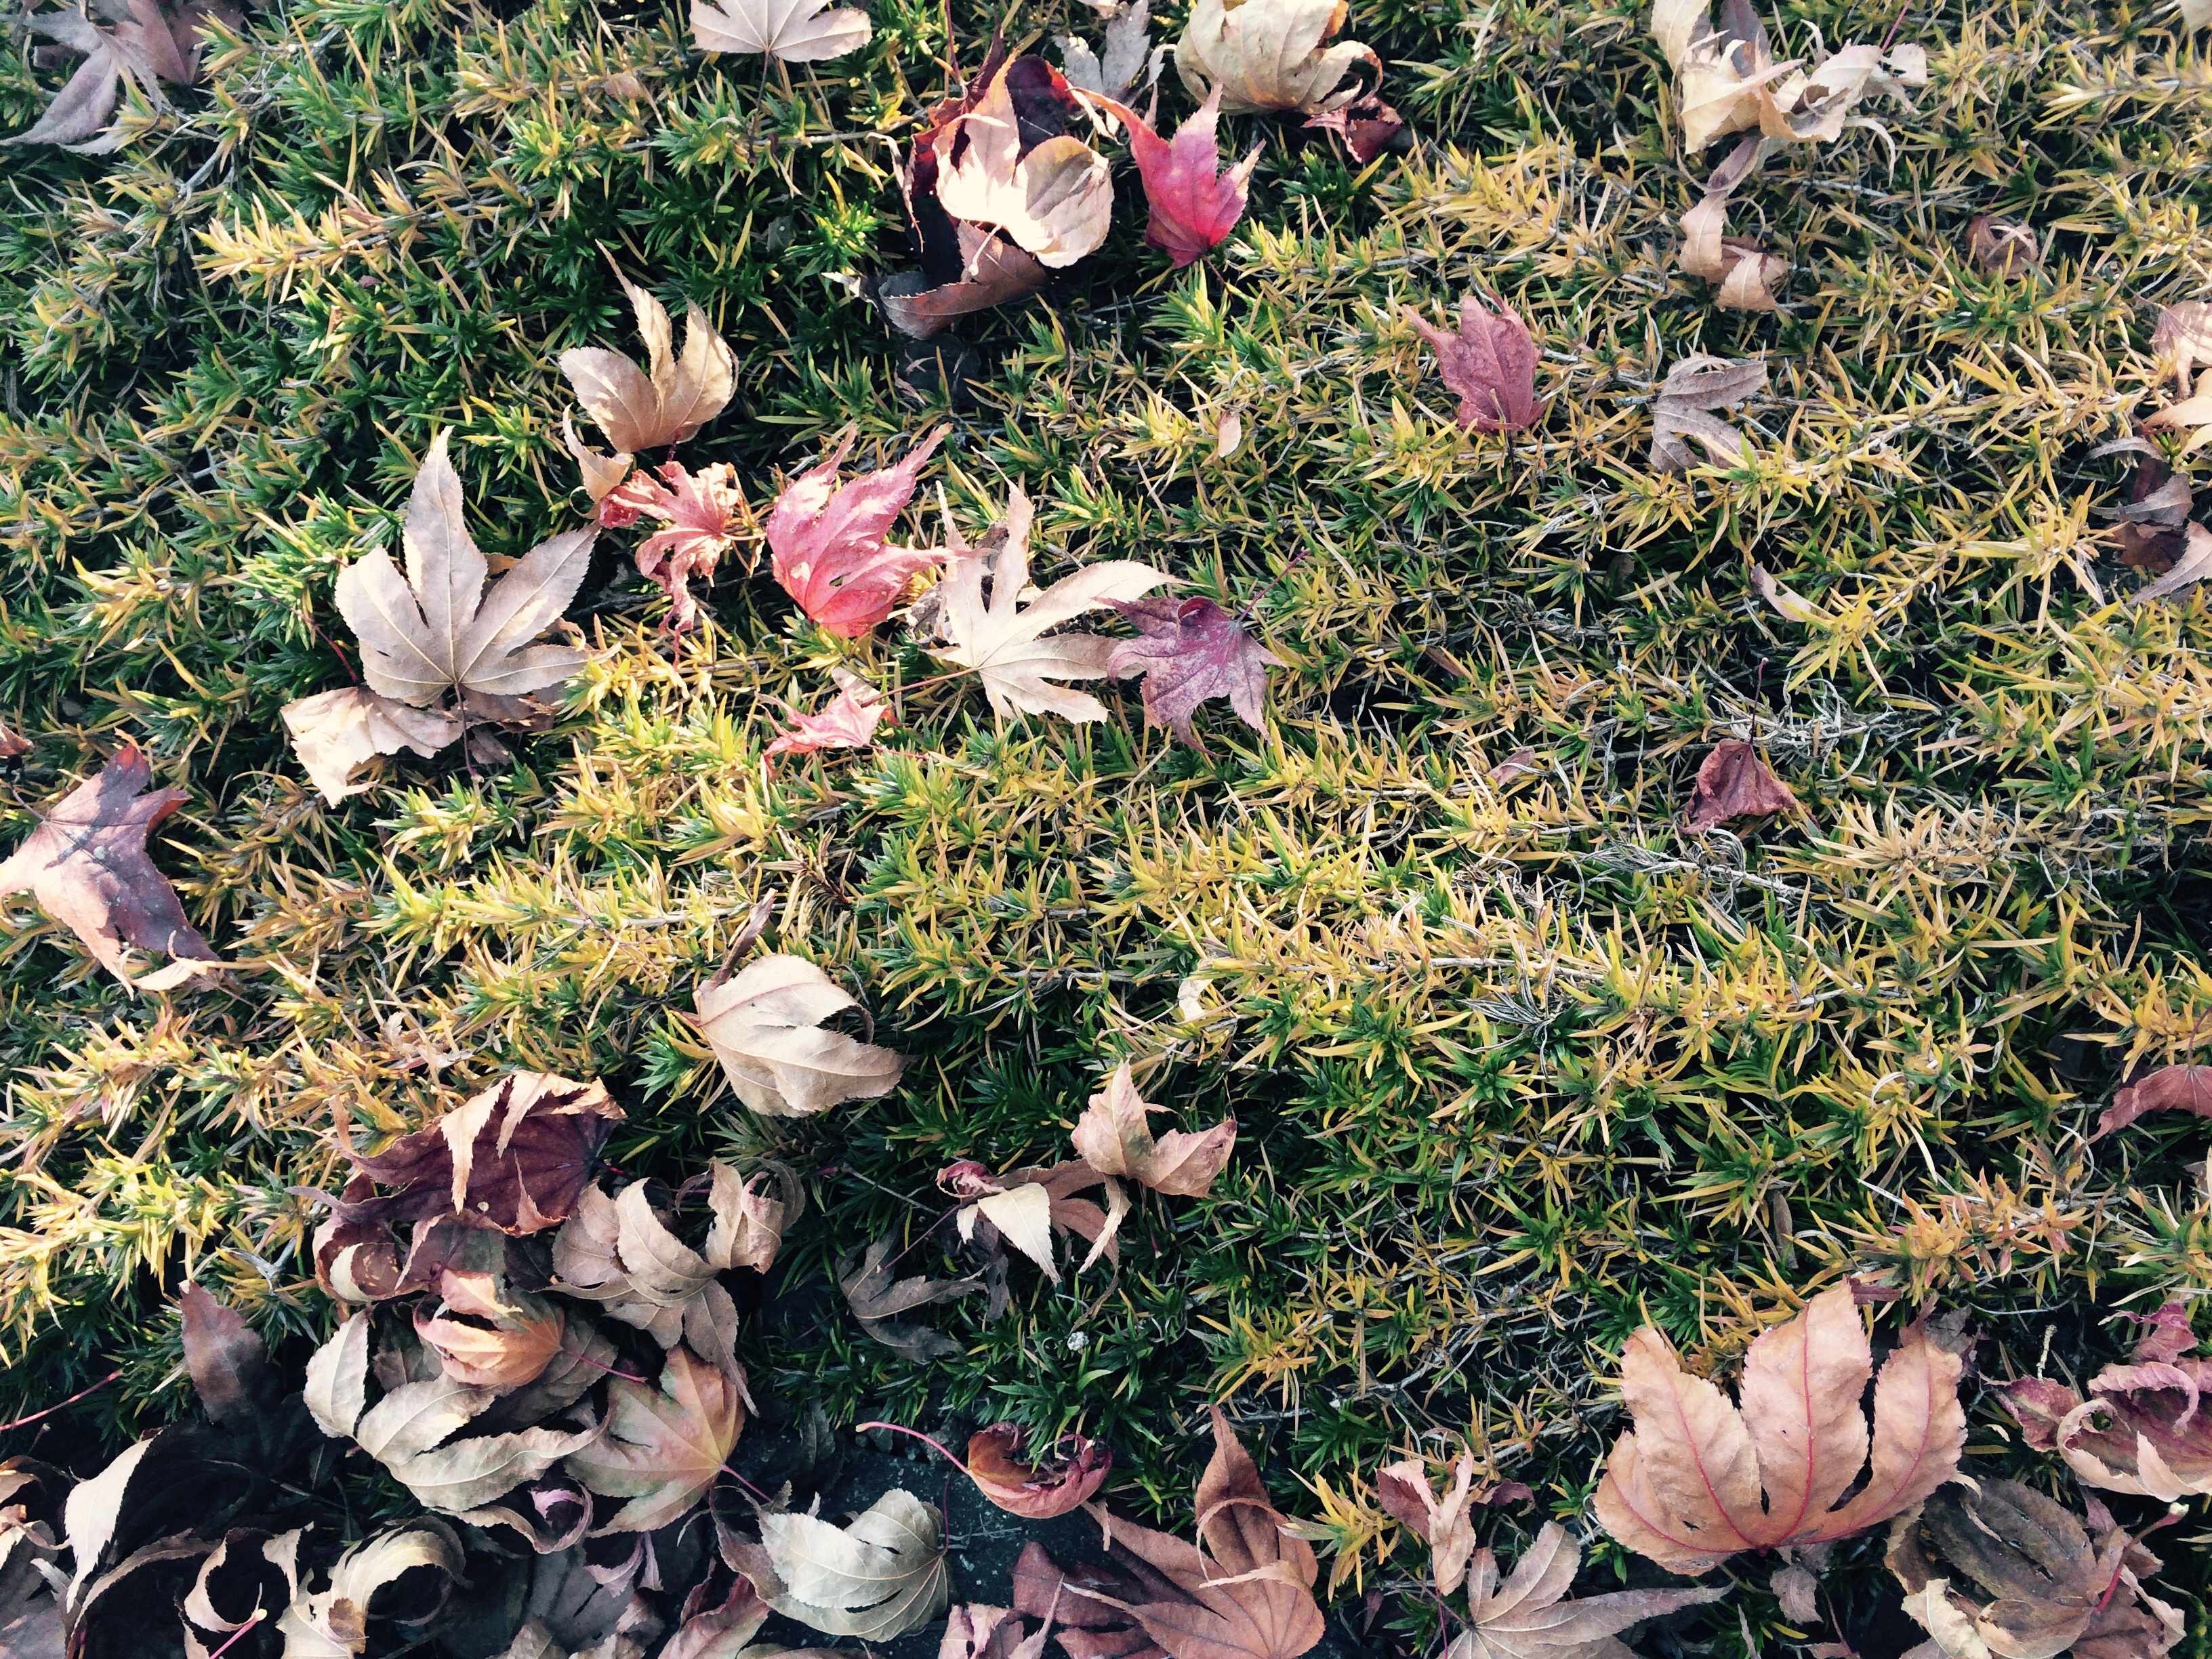
plant, wood, leaf, flower, autumn, botany, garden, flora, season, wildflower, leaves, shrub, woodland, yard, autumn leaves, the leaves, flowering plant, land plant